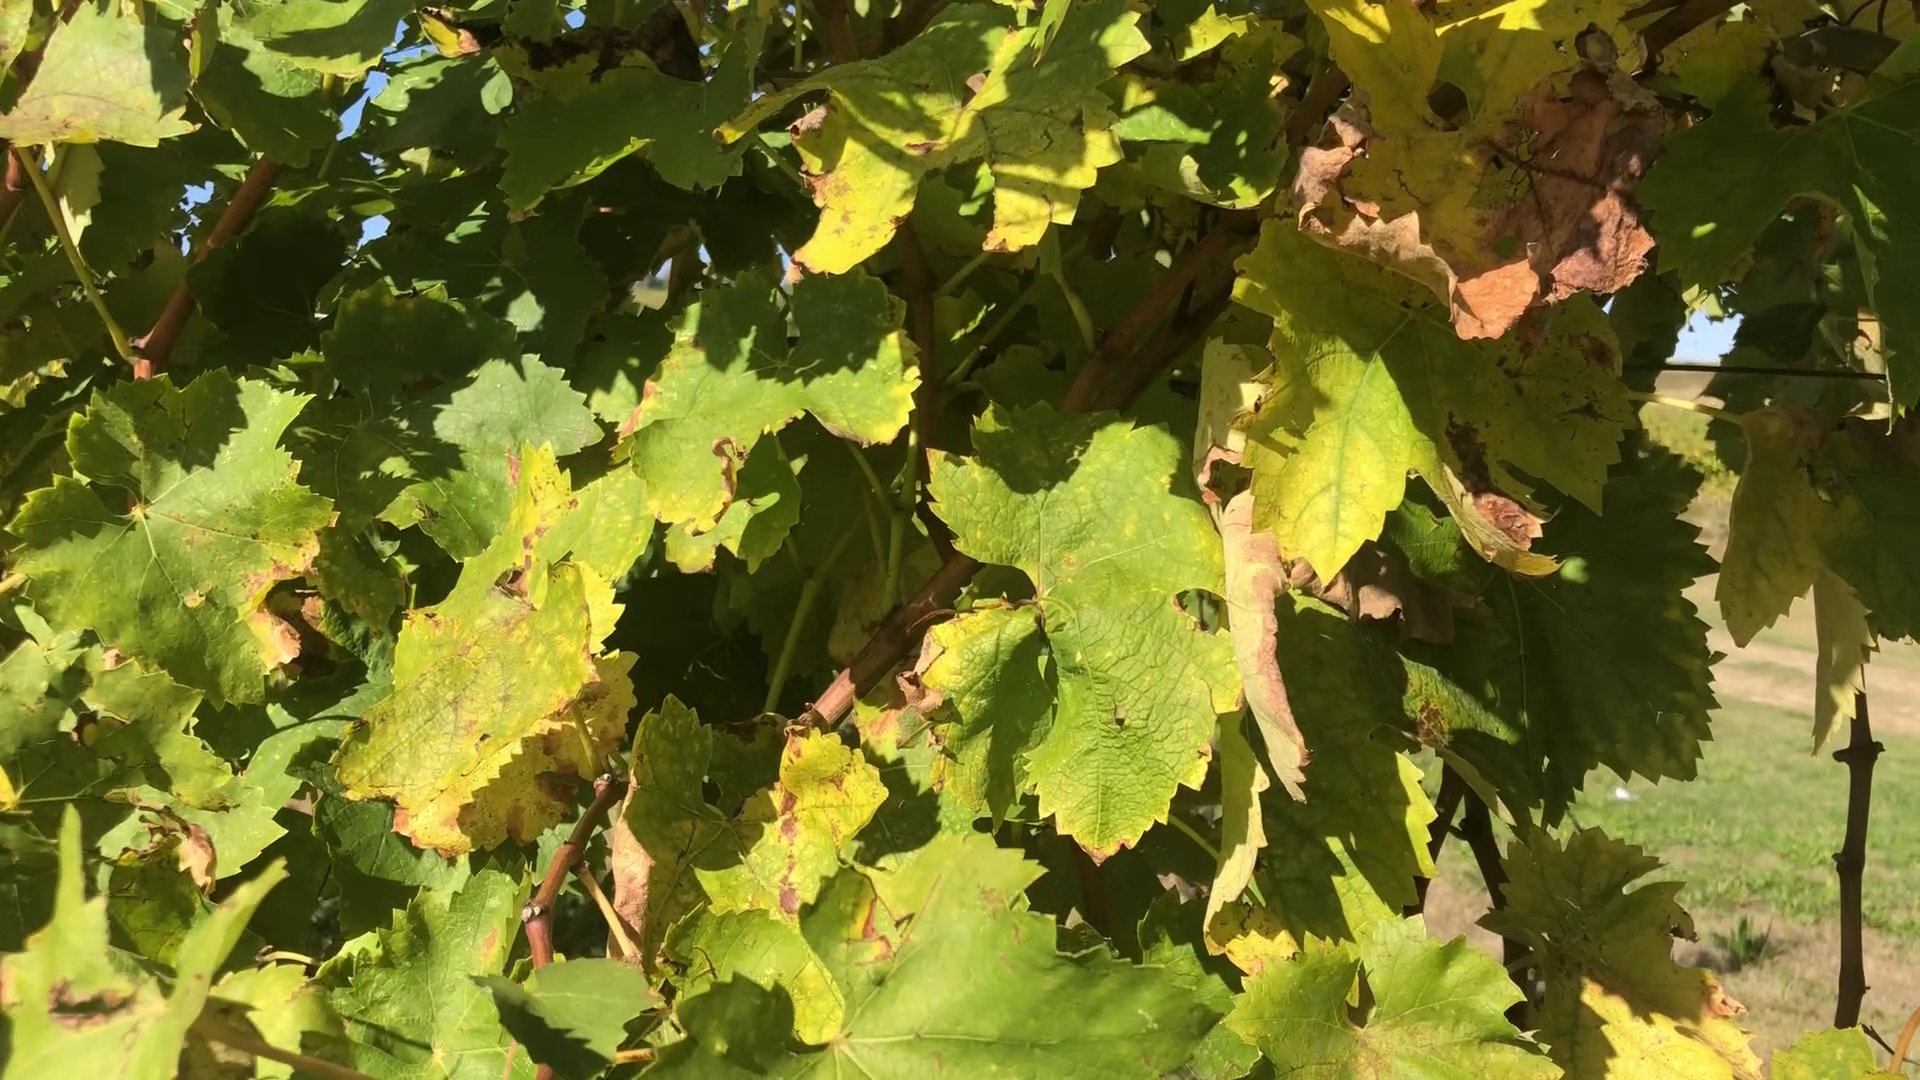
Label: healthy